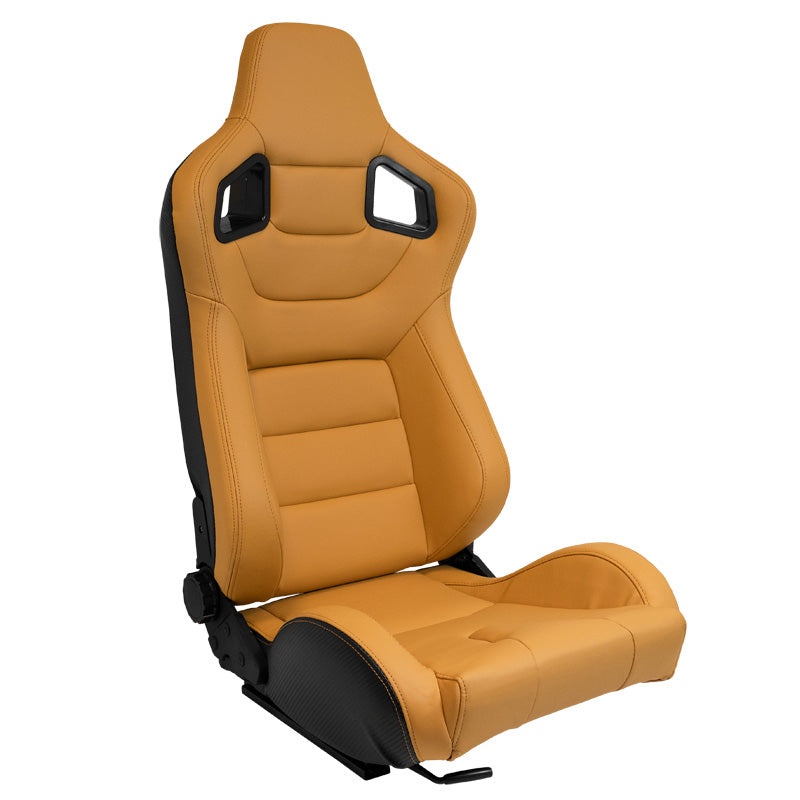
Sportsitze 'RK' - Beige Kunstleder - Doppelseitig Verstellbare Rückenlehne - inkl. Laufschienen
Brand: AutoStyle
Sportsitze 'RK' - Beige Kunstleder - Doppelseitig Verstellbare Rückenlehne - inkl. Laufschienen Auf der Suche nach dem ultimativen Gefühl und dem Optimalen Komfort beim sportlichen Fahren? AutoStyle Sportsitze bieten ultimative Unterstützung für sportliche Fahrer und verleihen dem Innenraum Ihres Autos ein besonders sportliches Aussehen. Ein Sportsitz ist die ideale Lösung für sportliche Fahrer oder Rennfahrer und bietet Fahrern mit extrem hohem Komfort eine optimale Unterstützung. Darüber hinaus verleihen Sportsitze dem Innenraum Ihres Autos einen besonders sportlichen Look. Die Form und das Design leiten sich direkt aus dem Rennsport ab und sorgen für das ultimative Erlebnis während das temperamentvollen Fahren. Der Sportsitz gibt Ihnen mehr Kontrolle über Ihr Auto beim Beschleunigen oder beim Temperamentvollen einlenken von Kurven. Durch diesen Sportsitz und den dazugehörigen stabilen Sitz fühlen Sie sich mit Ihrem Auto eins. Der Sitz hat ein stabiles Stahlgestell, das auch im Rennsport eingesetzt wird. Die Gurtlöcher sorgen für ein straffes, sportliches Aussehen und eignen sich hervorragend für 3- oder 4-Punkt-Sportgürtel. Der Autositz ist aus extrem strapazierfähigem Material gefertigt, so dass Sie den Sitz lange nutzen können. Das hochwertige Kunstleder ist sehr abriebfest und wird nicht schnell verblassen. Entwickelt für Autosportfans und Komfortliebhaber! Eigenschaften: Farbe: Beige Stil: RK Verstellung: Doppelseitig verstellbare Rückenlehne Material: Kunstleder Gurt: Geeignet für 3- oder 4-Punkt-Sportgürtel Inklusive Laufschienen
Category: Vehicles & Parts > Vehicle Parts & Accessories > Motor Vehicle Parts > Motor Vehicle Seating > Front Seats